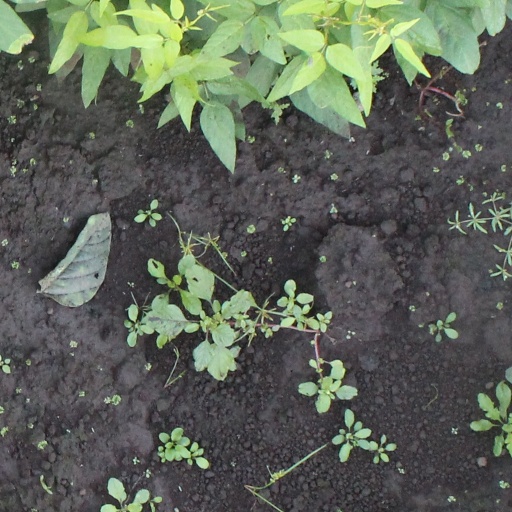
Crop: soybean